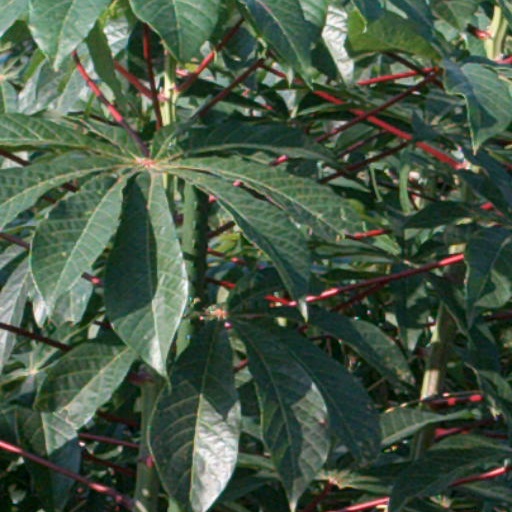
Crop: cassava